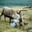
Label: deer